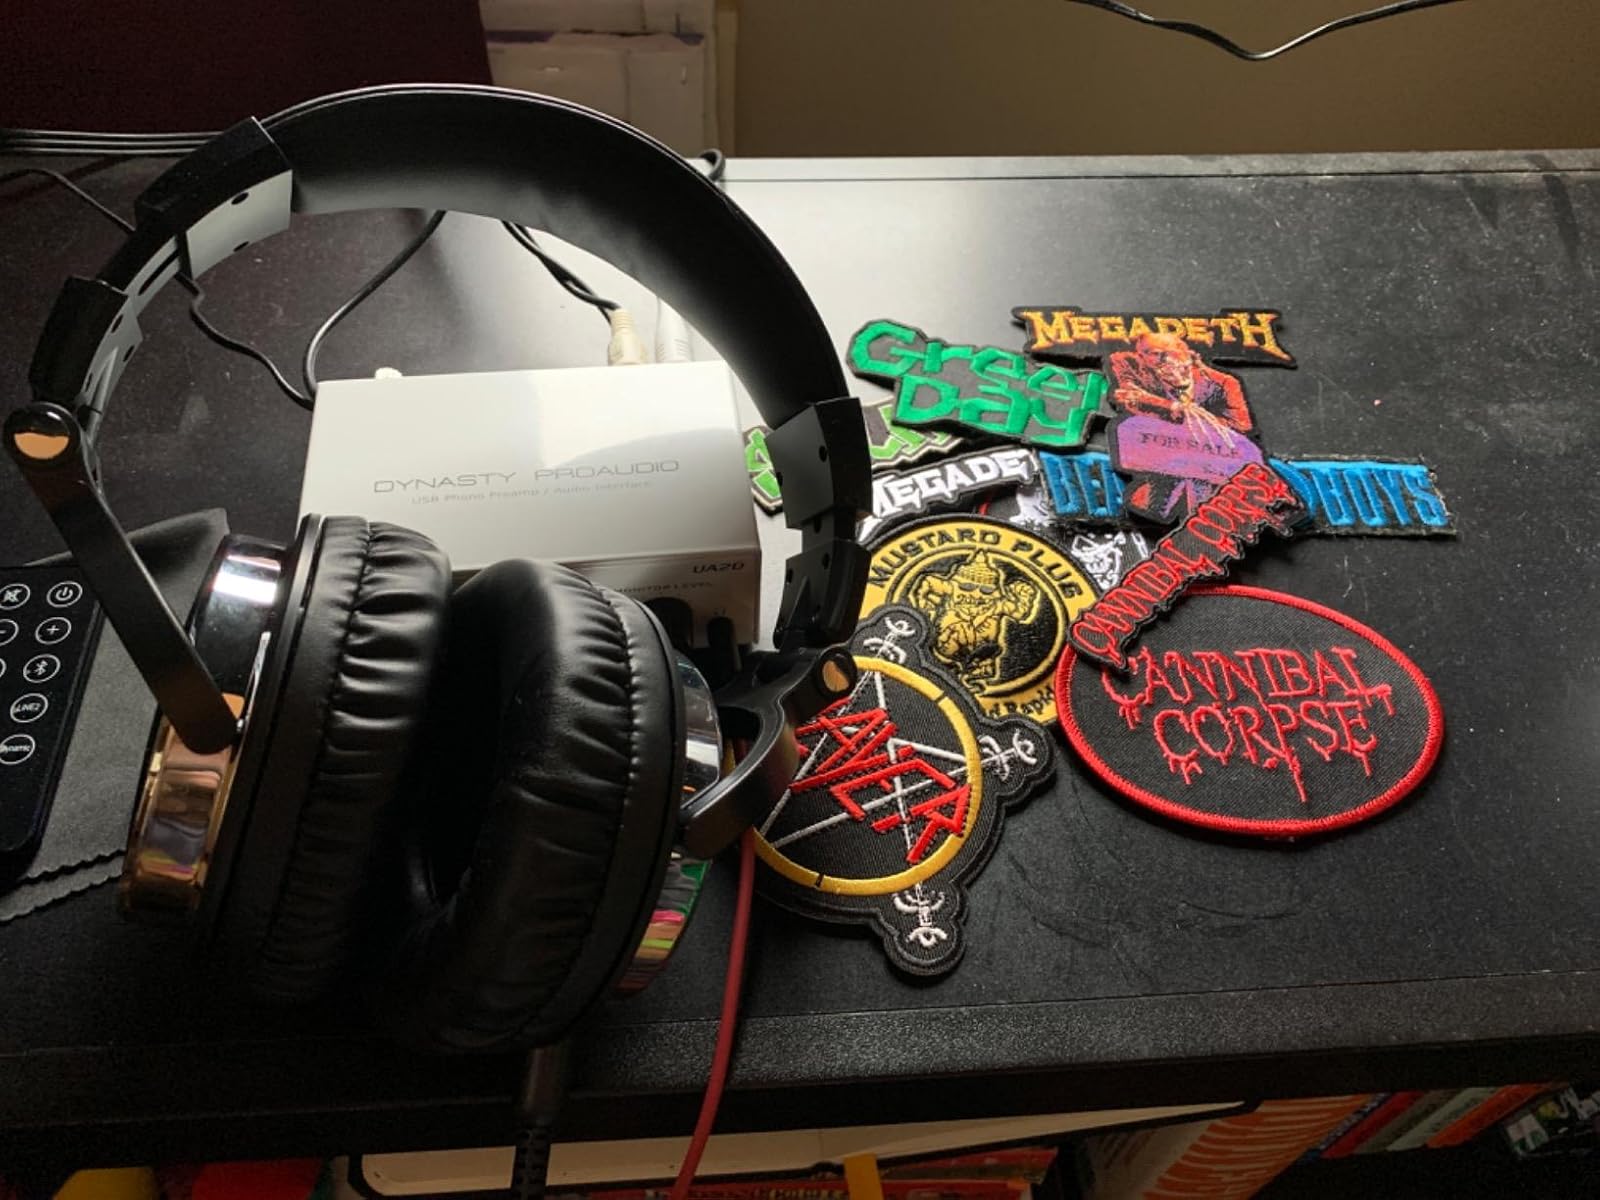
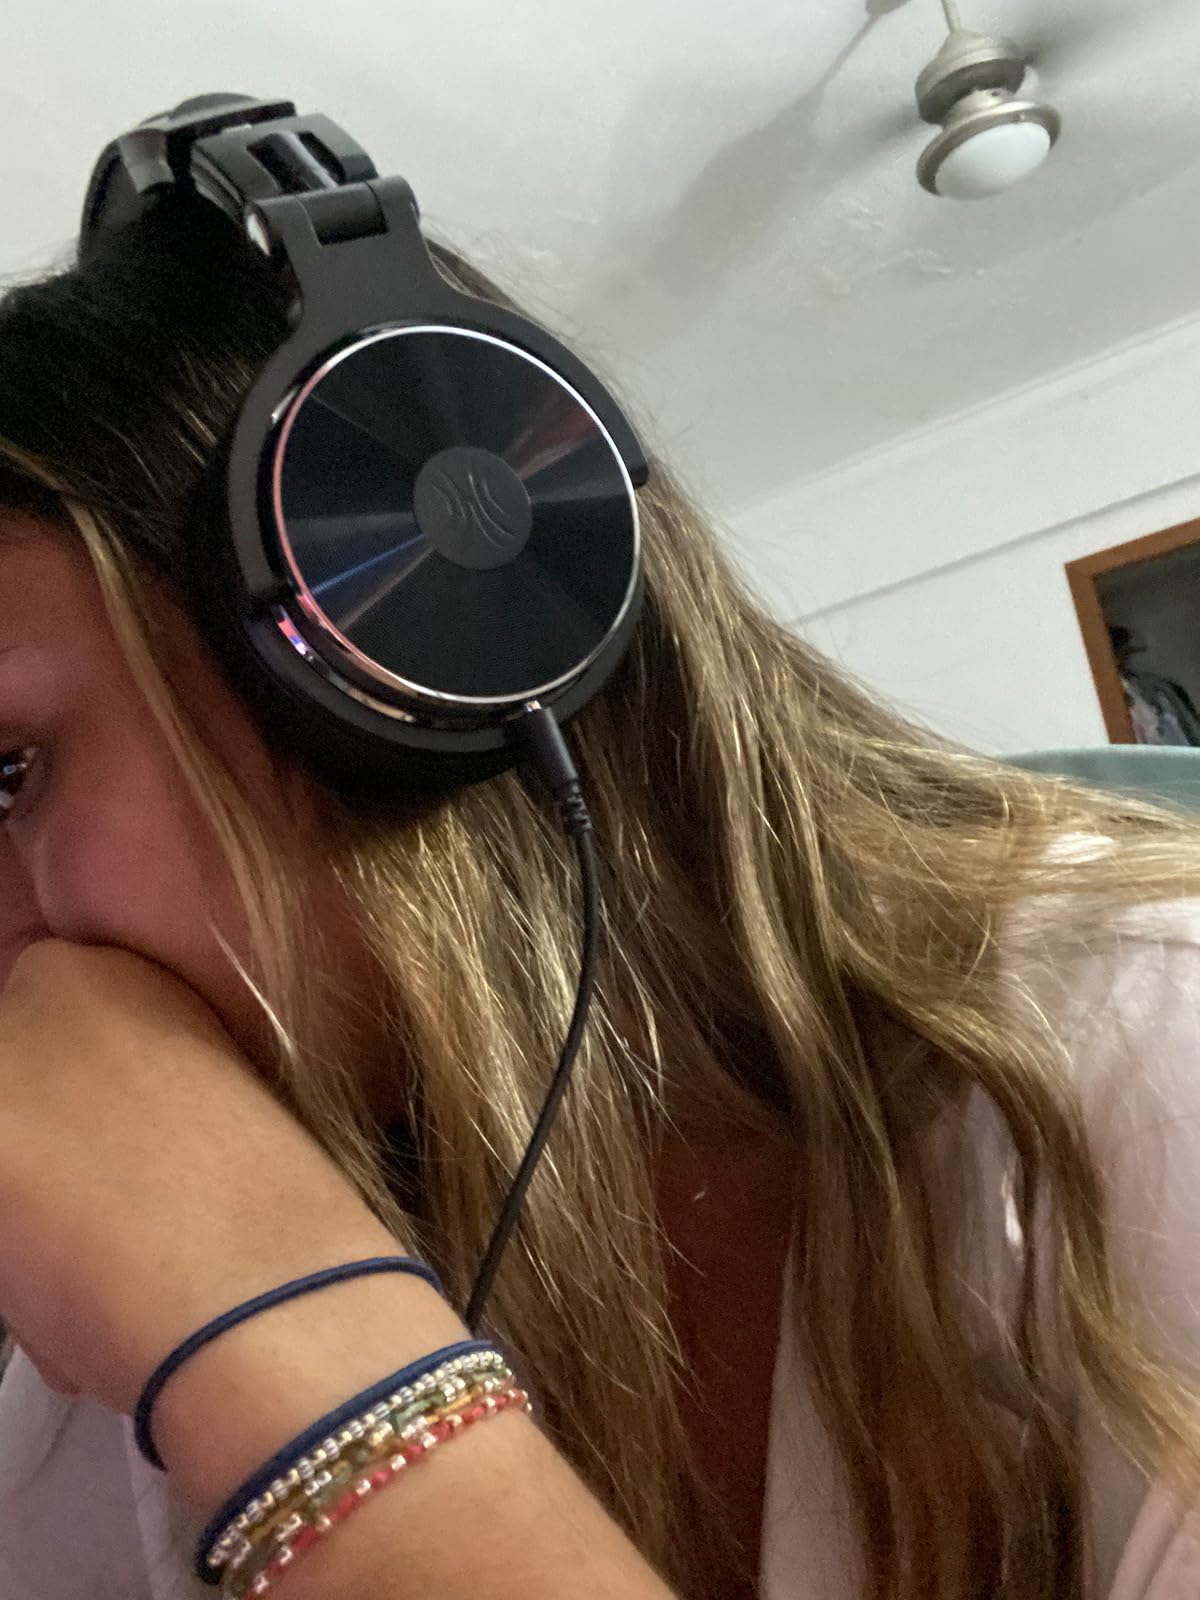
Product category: headphones
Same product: yes